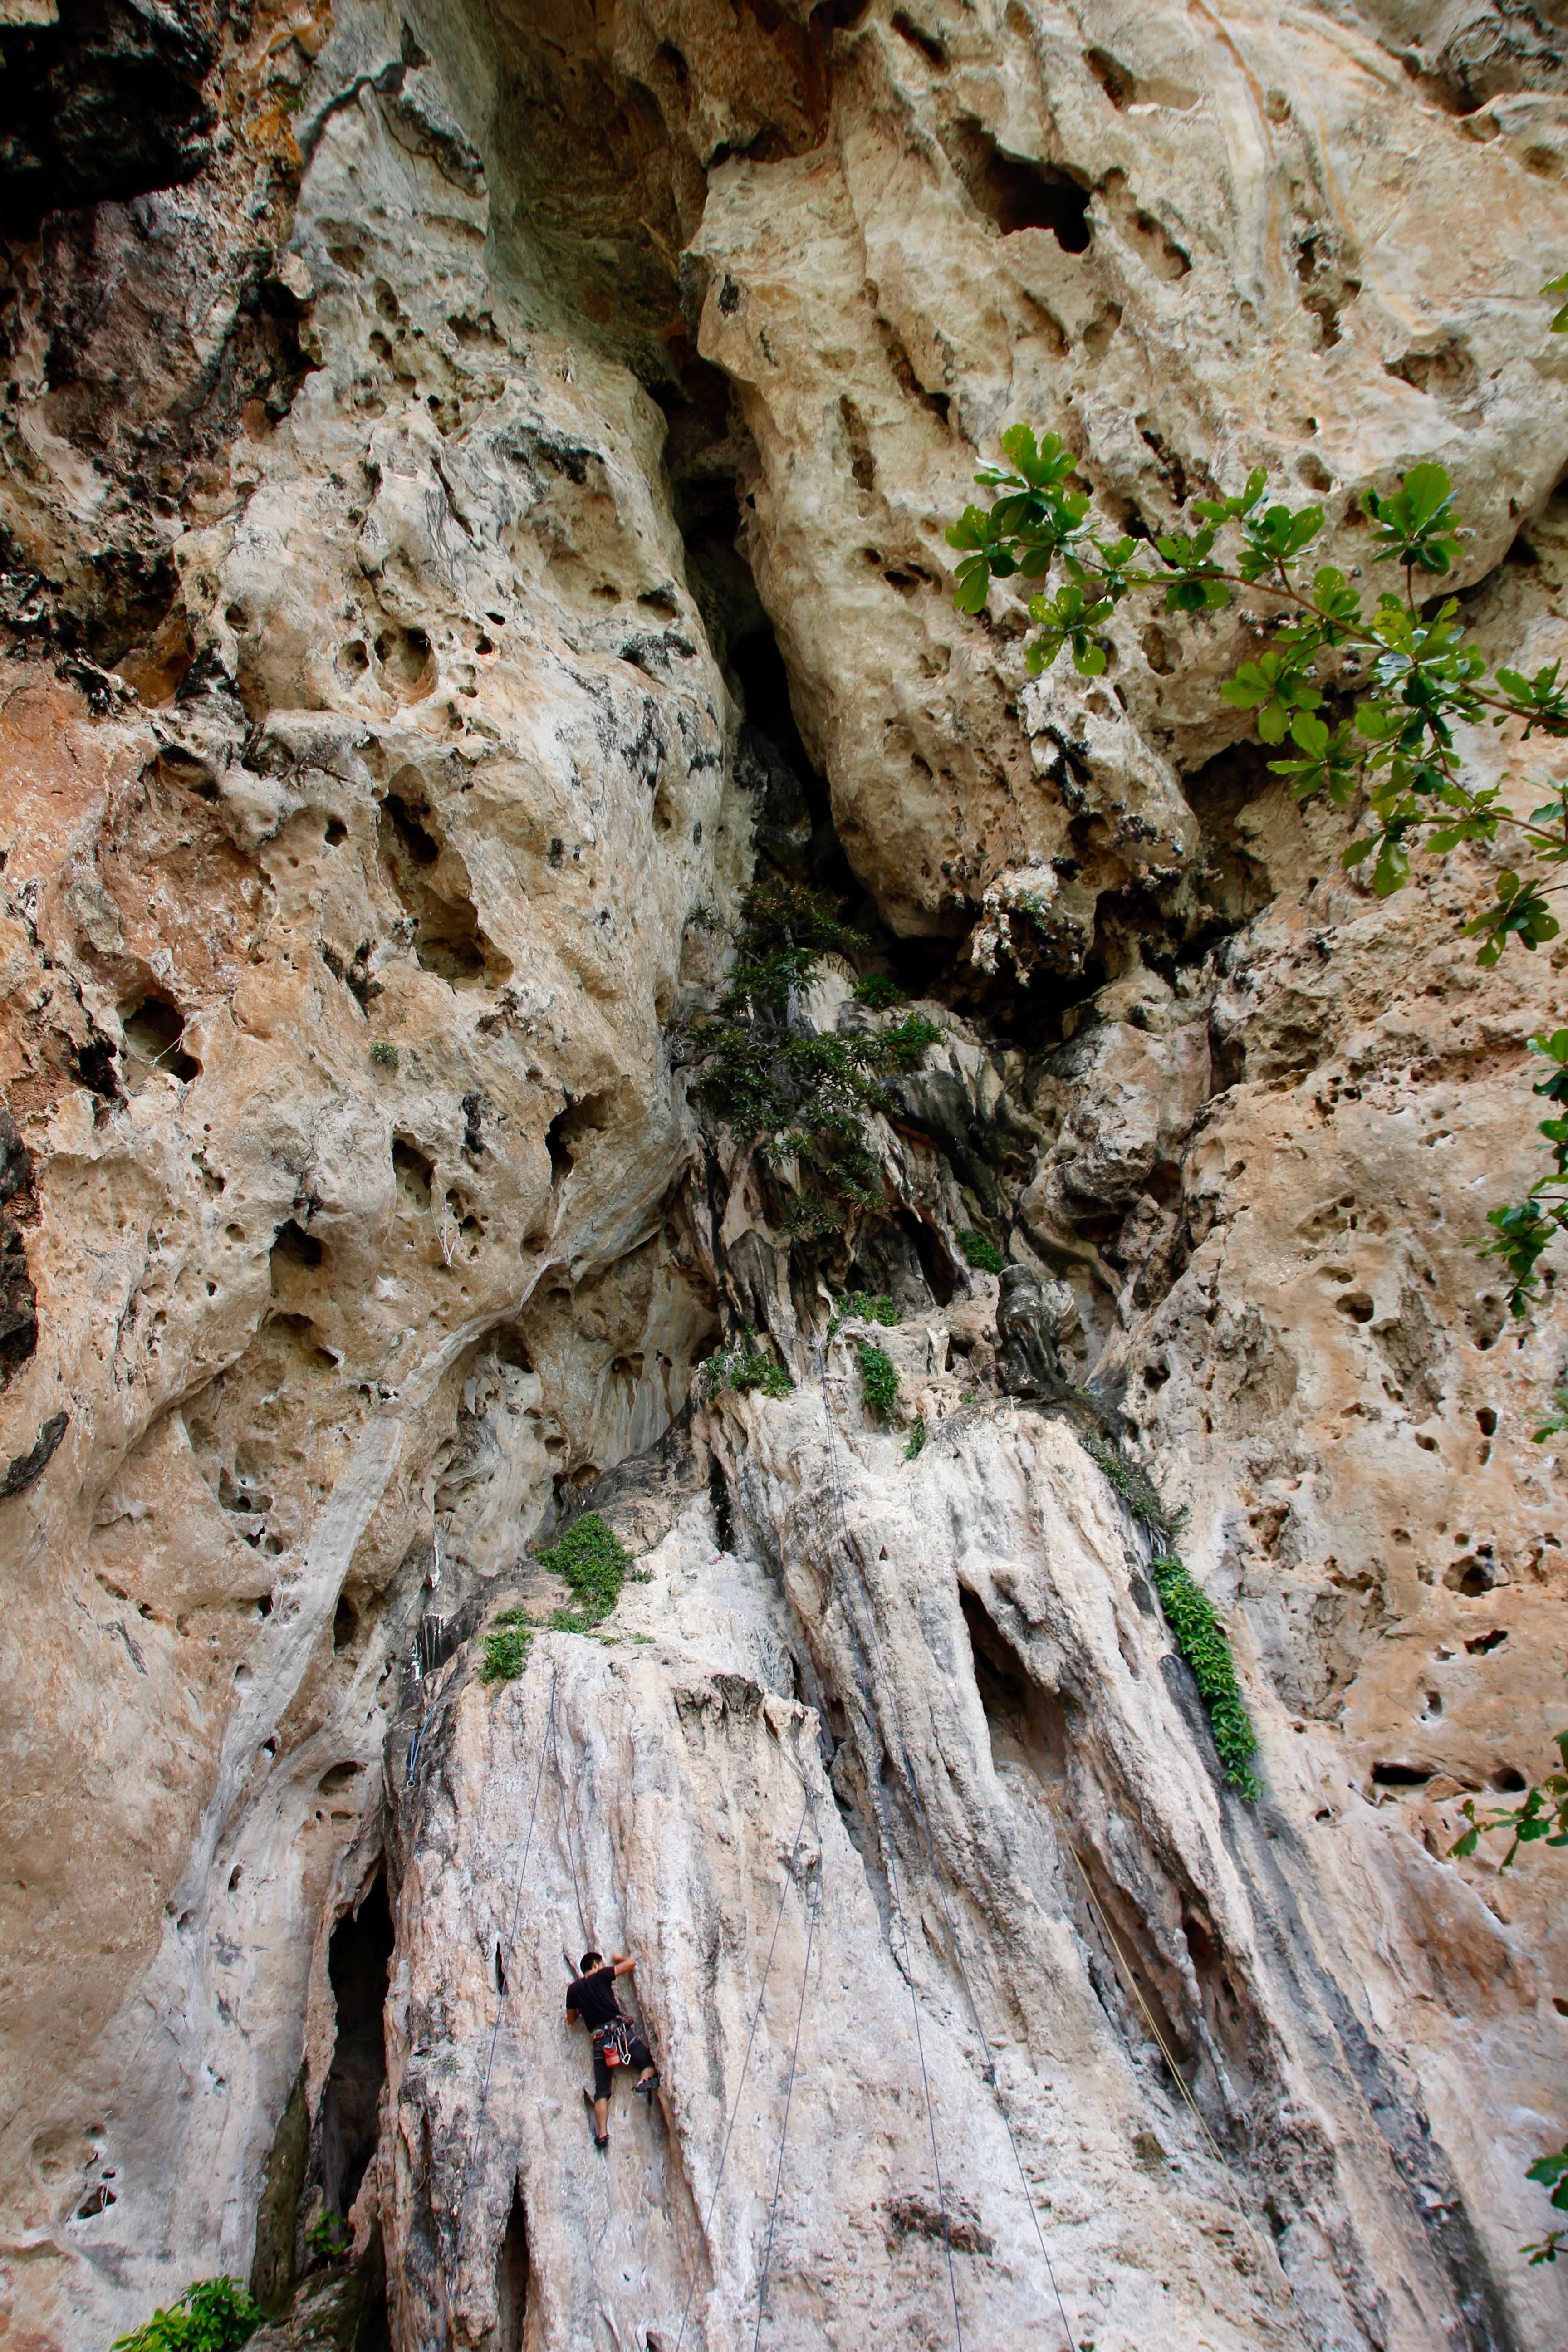
nature, rock, structure, plant, trail, flower, adventure, stone, recreation, formation, cliff, color, soil, climber, terrain, material, climb, rocks, geology, sports, mountaineer, ropes, wadi, sand stone, steinig, natural stones, outdoor recreation, sport climbing